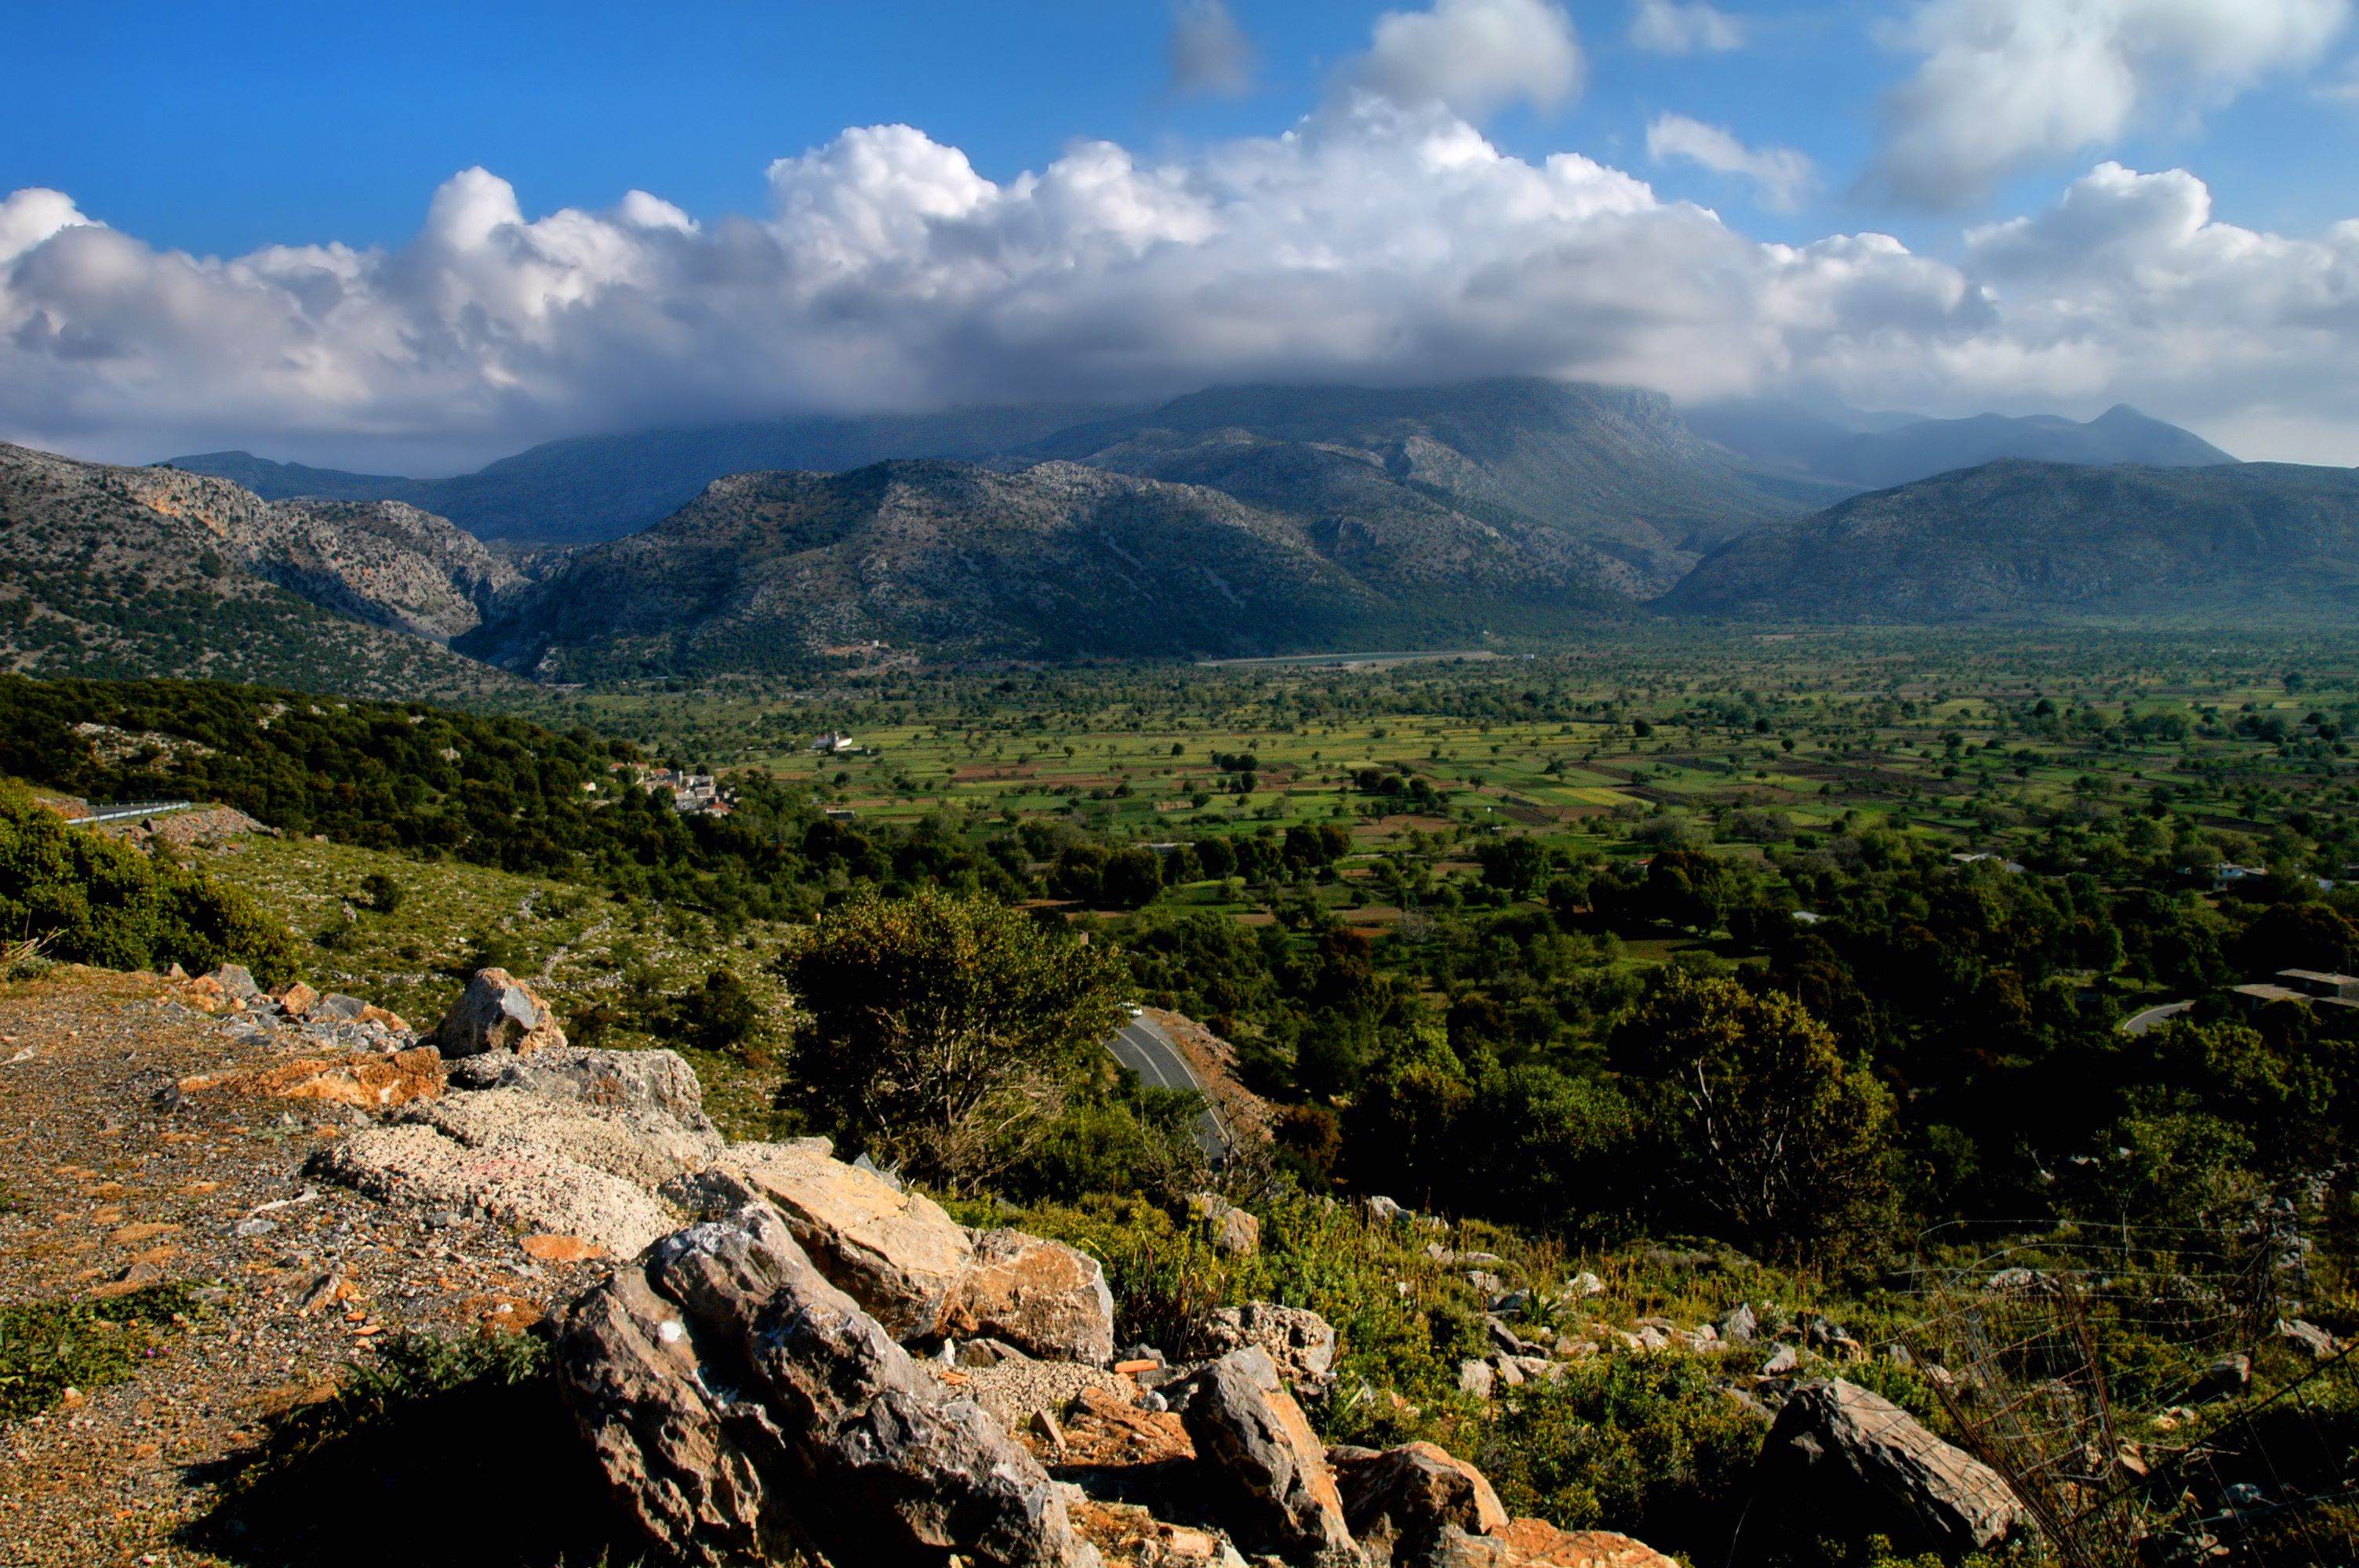
landscape, tree, nature, forest, rock, wilderness, walking, mountain, cloud, hill, adventure, valley, mountain range, highland, ridge, plateau, fell, crete, lassithiplateau, rural area, landform, geographical feature, mountainous landforms